Henry IV of Castile

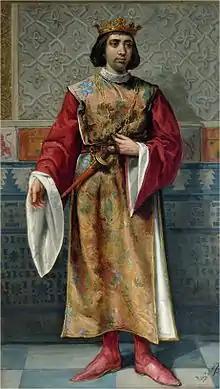
Artist's conception by Jose Maria Rodriguez de Losada, c. 1892–1894

During his reign as king, Henry IV spent a lot of time at the Royal Alcázar of Madrid where he would stay for long periods of time. The Royal Alcazar was later replaced with the Royal Palace of Madrid by the rulers of Spain.